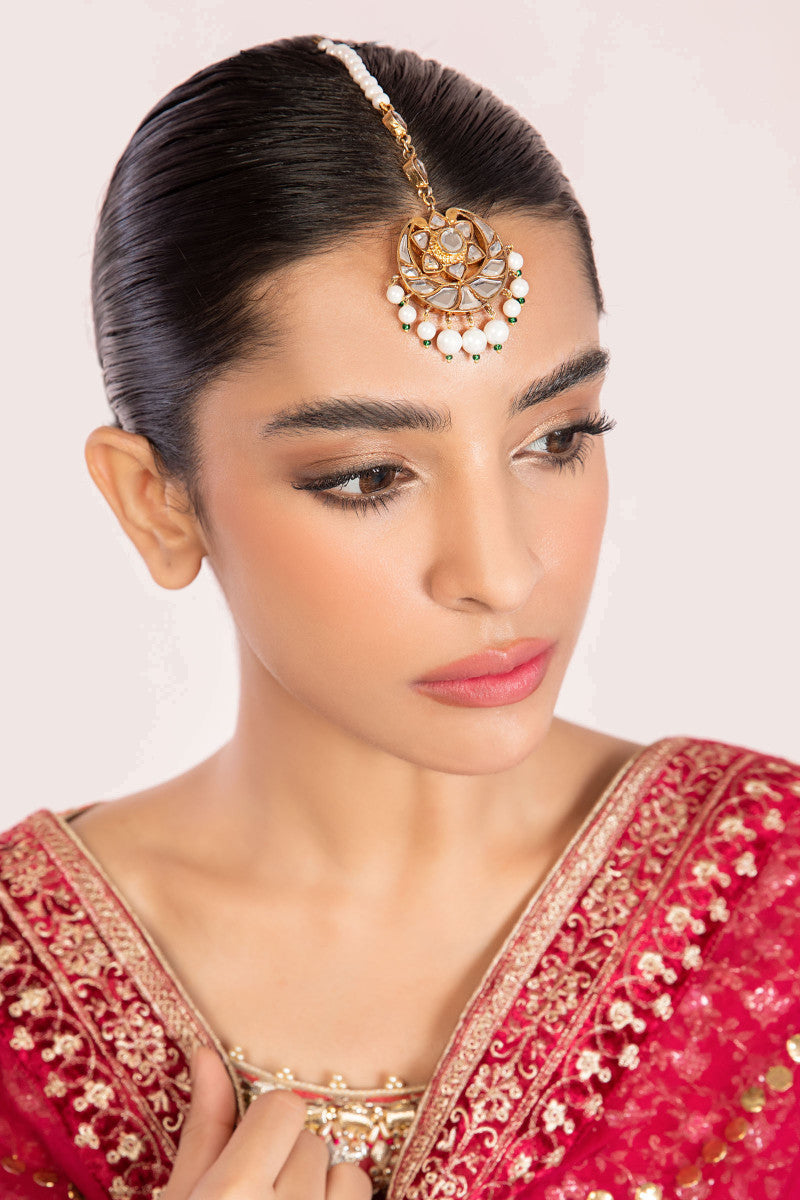
red gold kundan necklace